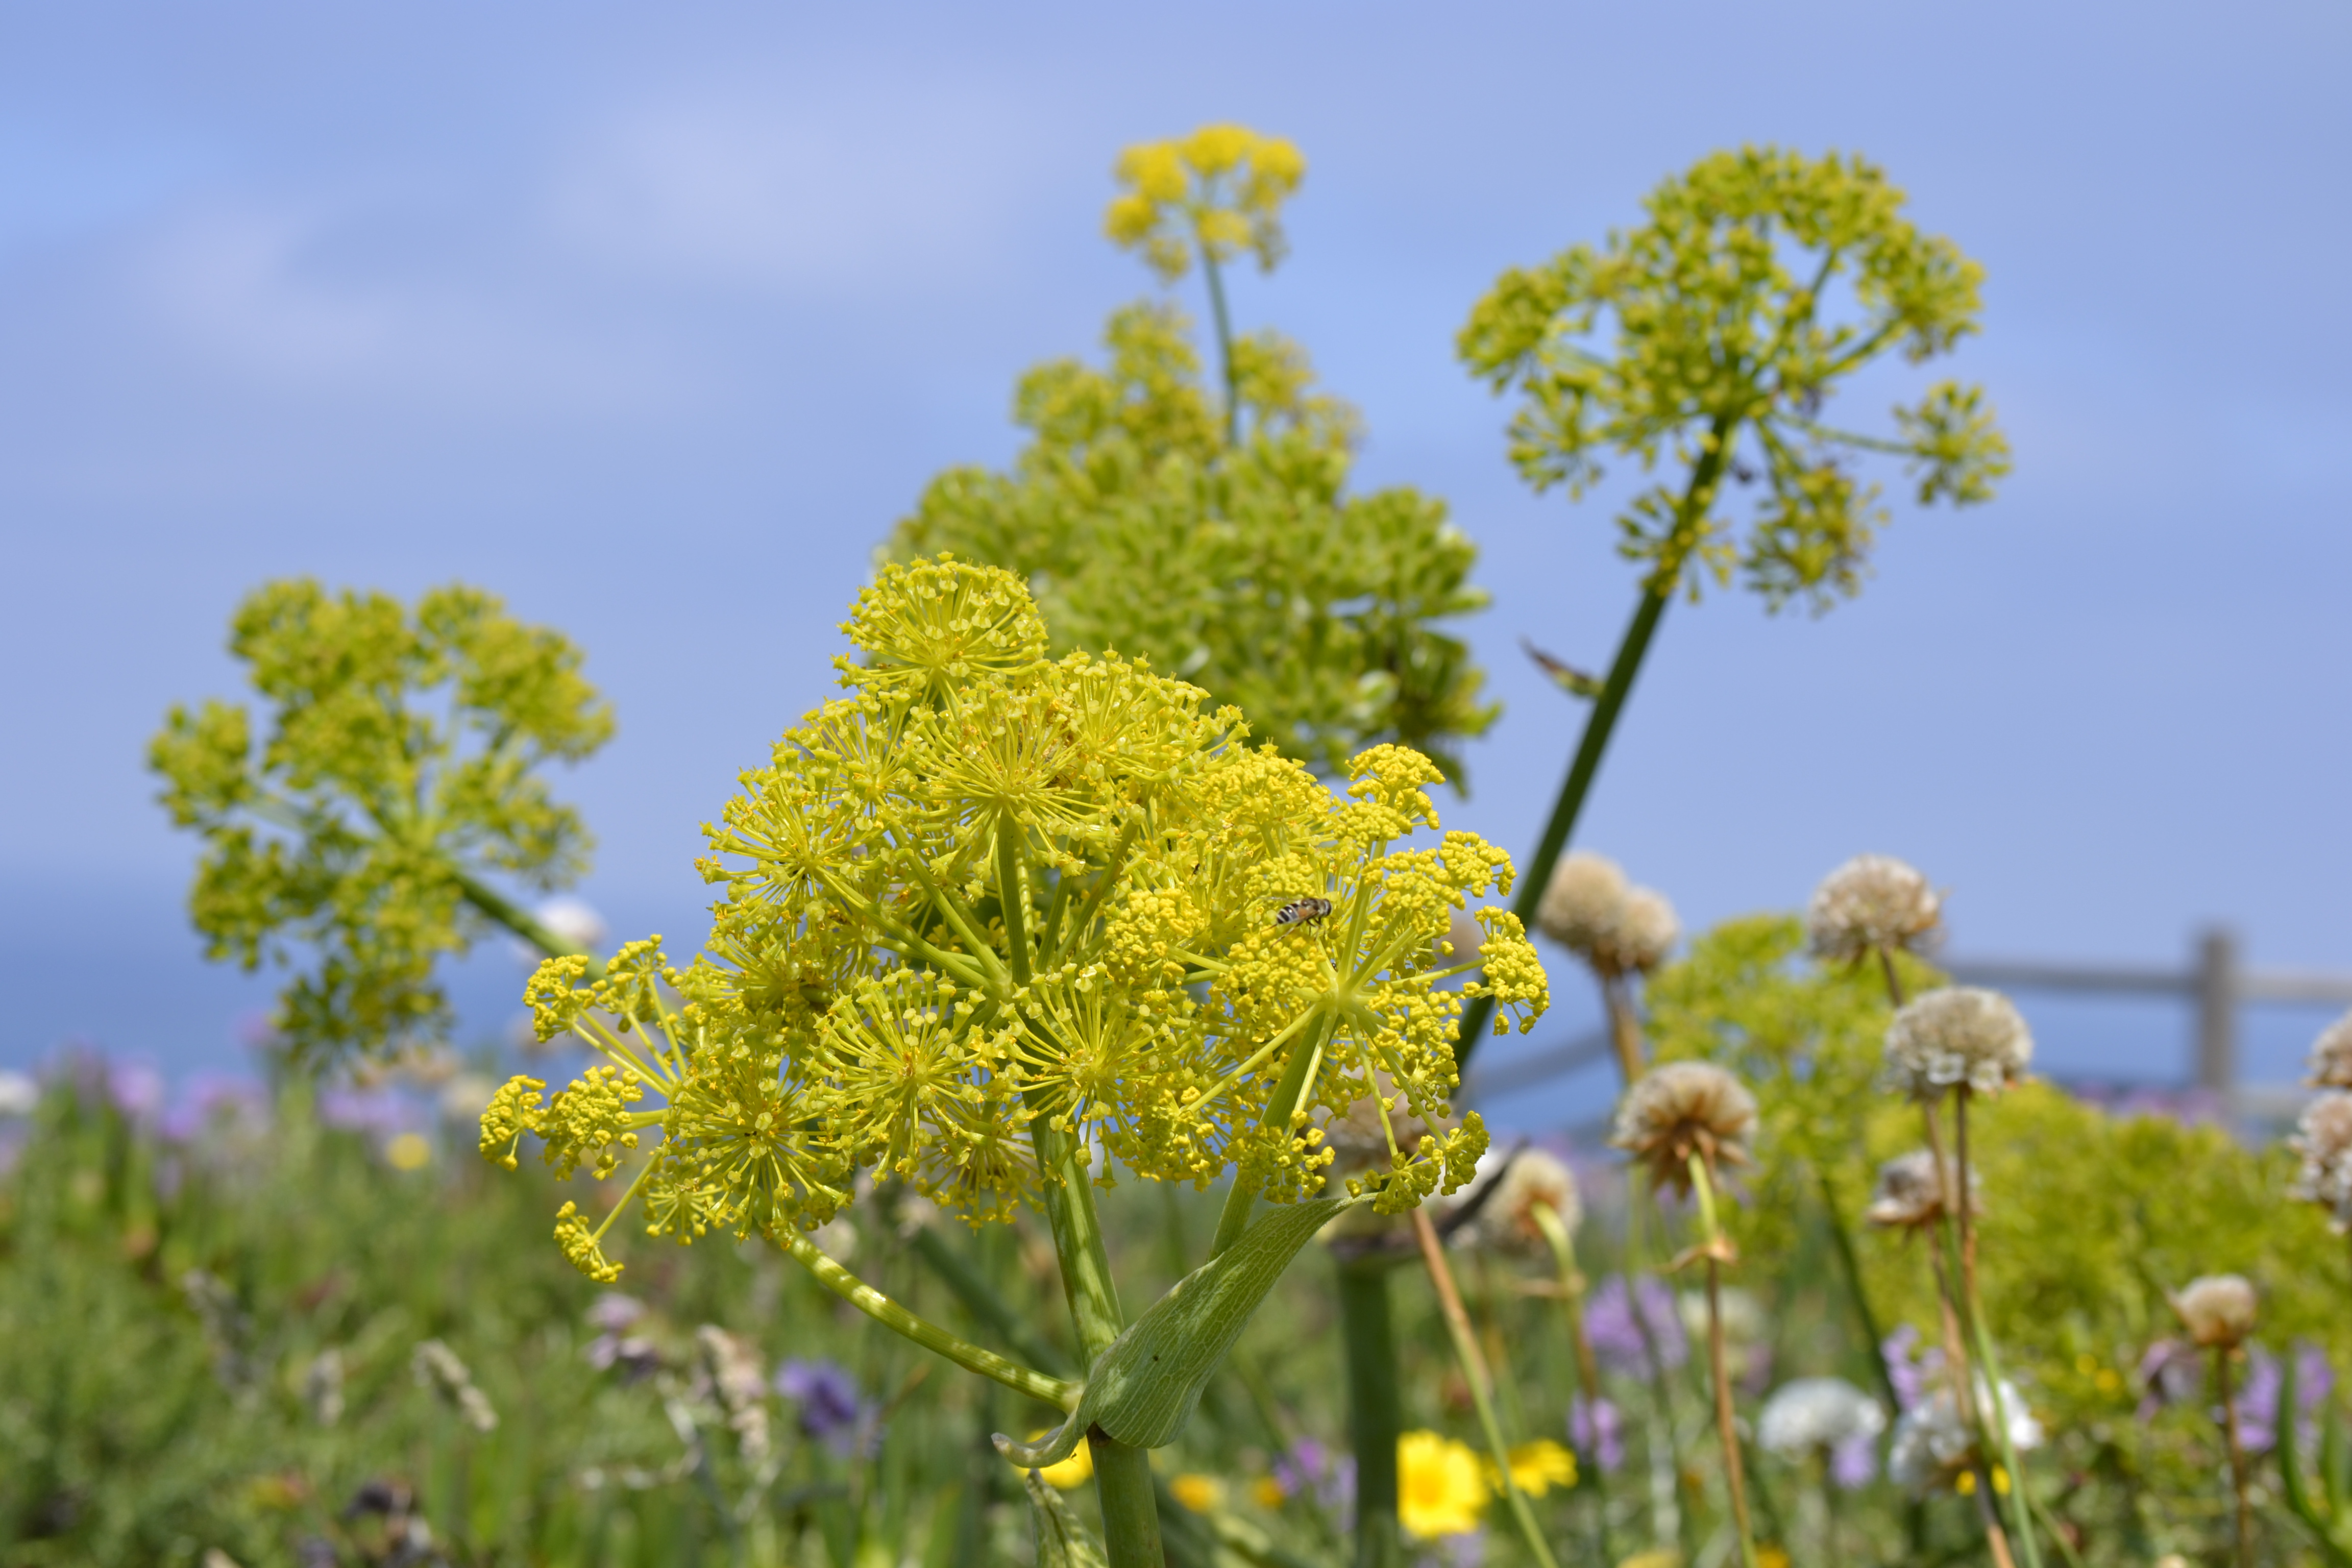
flower, bee, nature, sky, flowering plant, plant, yellow, spring, fennel, Asafoetida, wildflower, canola, grass, Heracleum plant, rapeseed, subshrub, mustard, parsley family, goldenrod, mustard plant, dill, mimosa, prairie